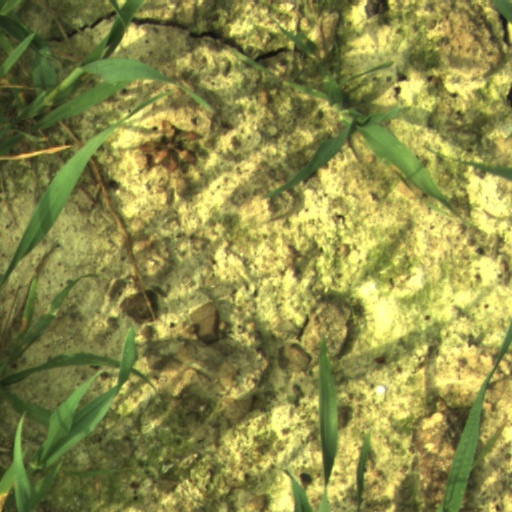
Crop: wheat